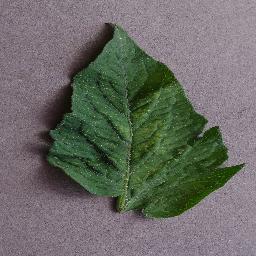
Label: Tomato___Spider_mites Two-spotted_spider_mite